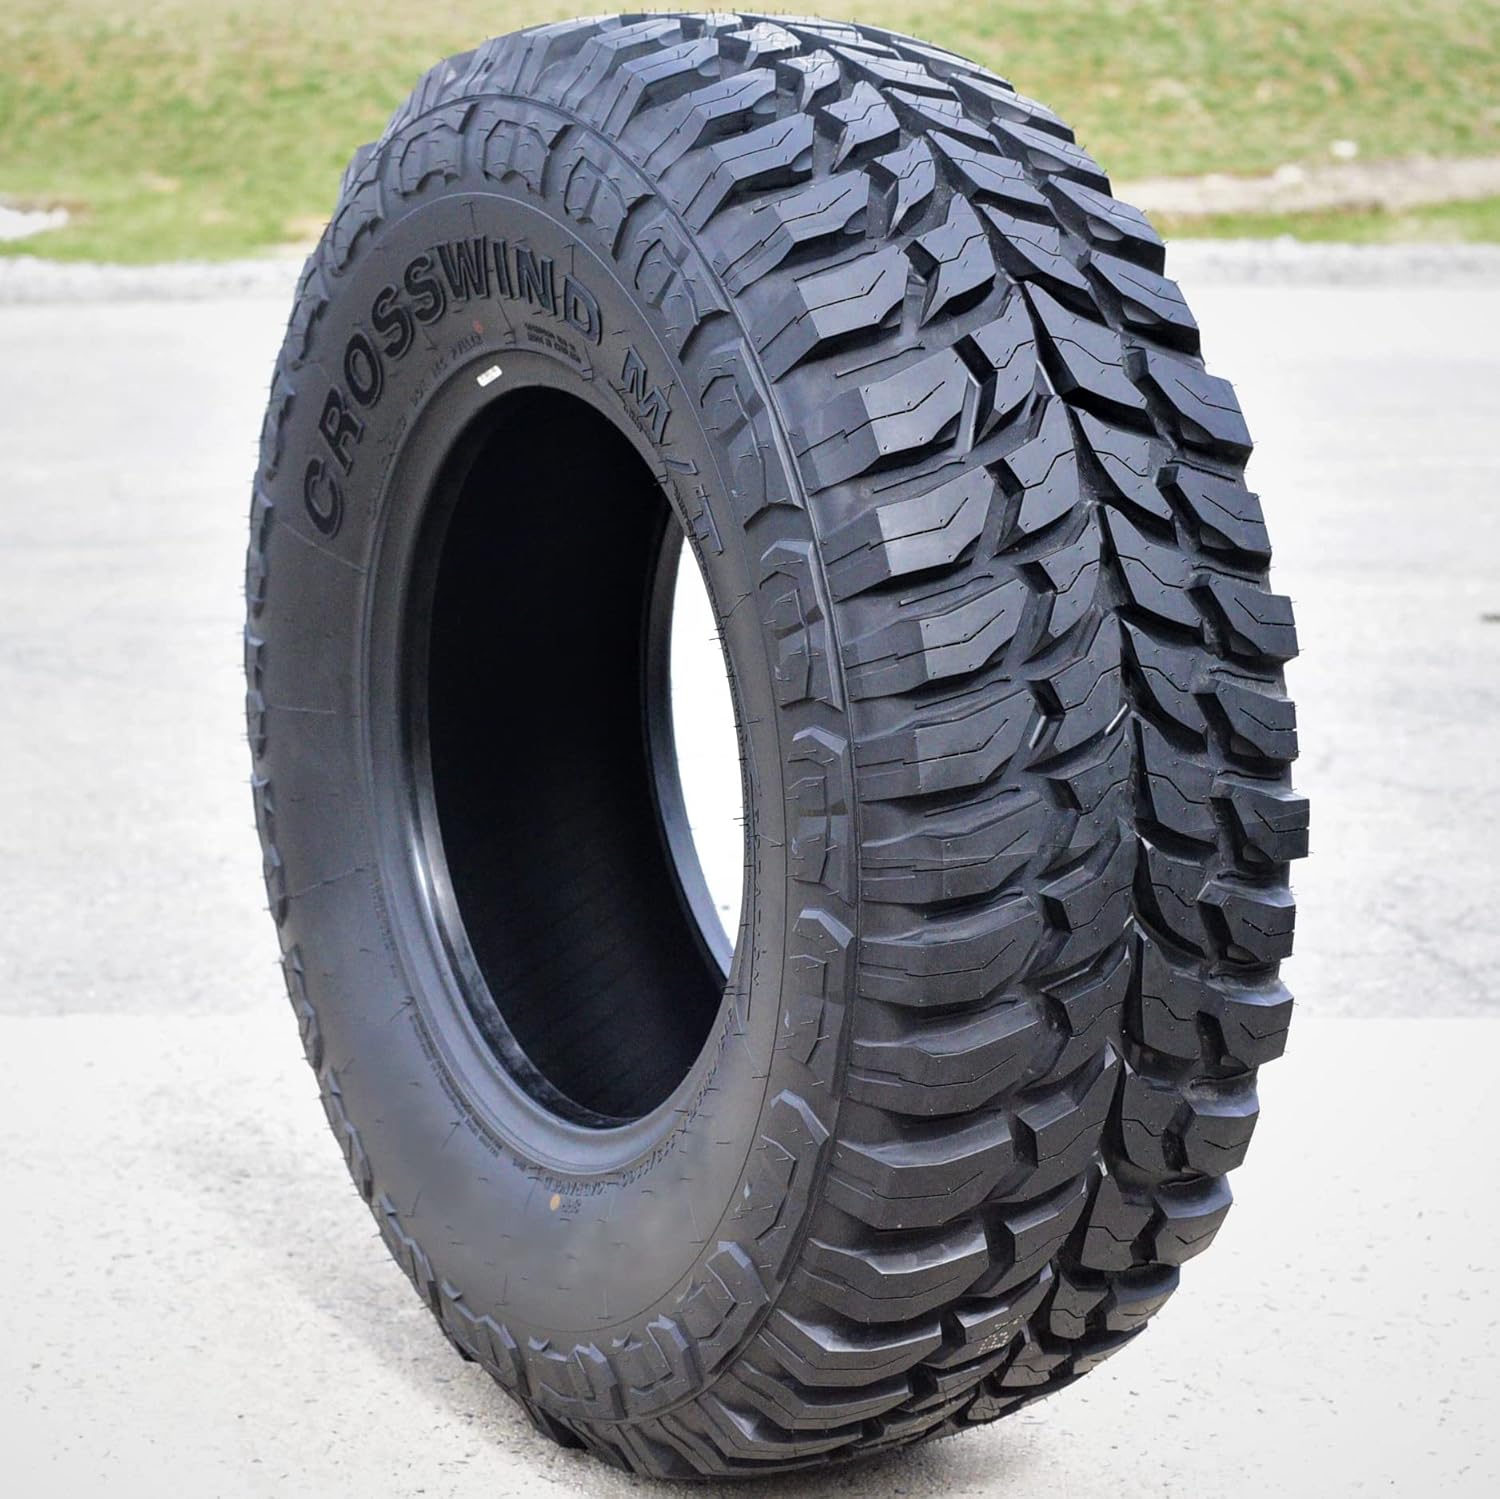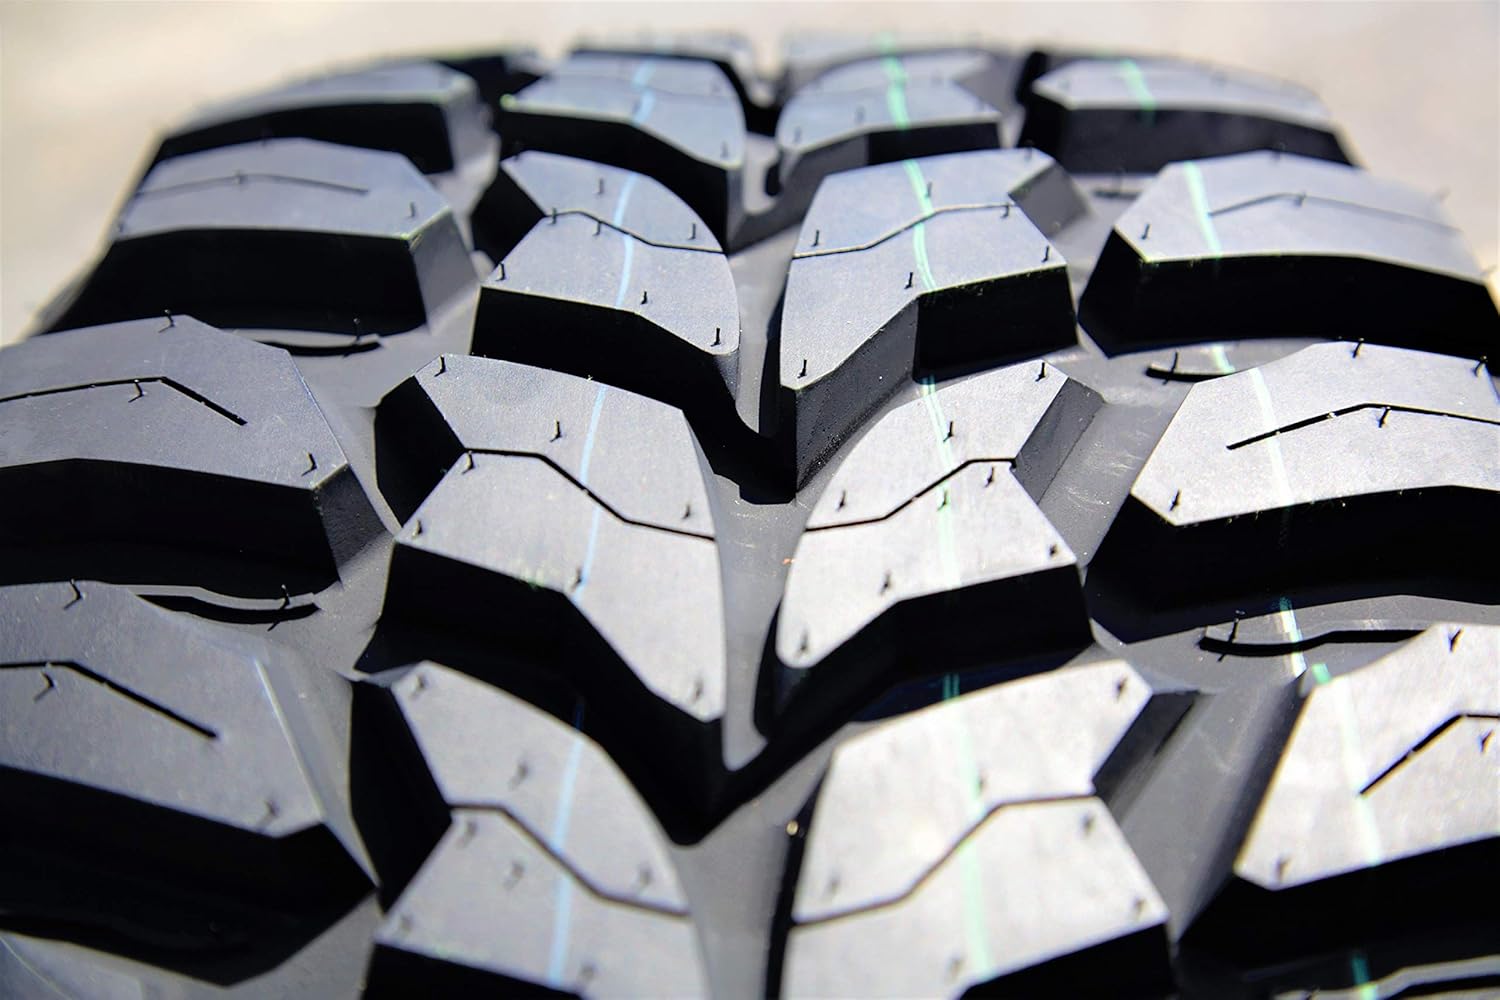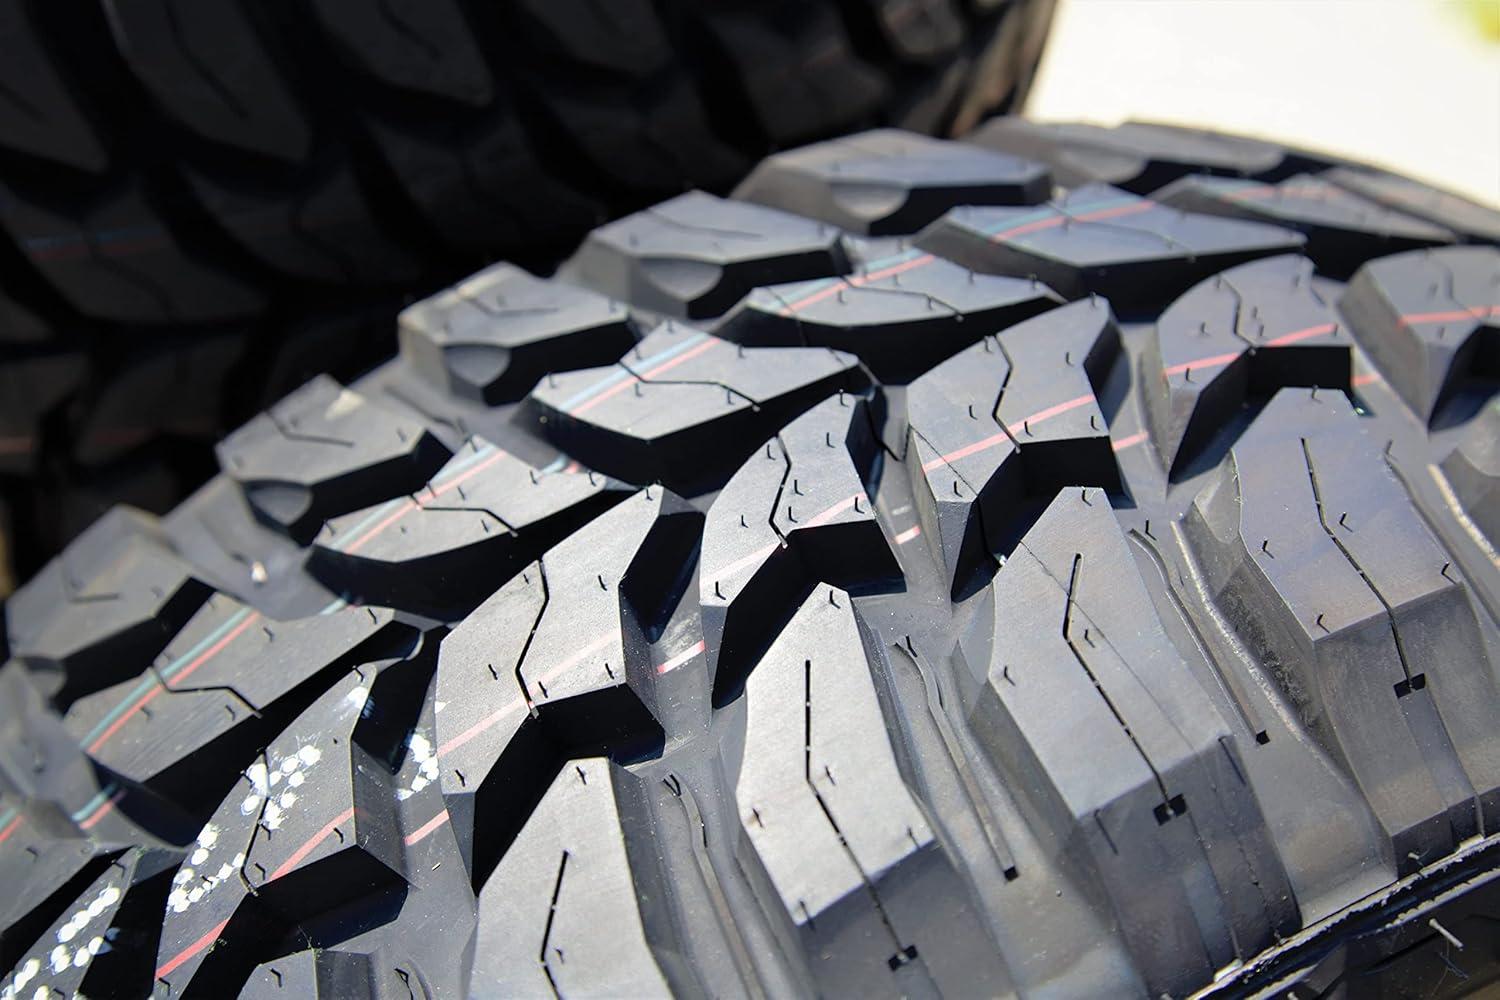
Crosswind M/T Mud Radial Tire-LT285/65R20 127/124Q LRE 10-Ply
Category: Automotive
Crosswind M/T  The Crosswind M/T is a mud terrain all season tire manufactured for SUVs and light truck vehicles. The open tread pattern promotes remarkable all weather traction, while the wide grooves effectively resist hydroplaning situations. The rugged tread design with the wraparound shoulder tread pattern enhances the off-road, especially mud terrain, performing capability. The open tread design keeps a clean footprint by dispersing mud and snow from between the tread elements. The tread compound is cut and chip resistant, ensuring a safer off-road drive. The M/T increases the steering responsiveness and driving stability with the directional tread design.  Features  All Season Tire – The open tread pattern ensures excellent all weather traction and road gripping ability in dry, wet and winter weather. Hydroplaning – Hydroplaning is avoided as the wide tread grooves actively disperse water and slush from below the tire’s footprint. Mud Terrain Tire – The rugged, directional tread pattern and the wraparound shoulder tread design enhance the mud terrain road gripping ability. Self-cleaning Tread – The open tread design cleans out mud and snow and ejects rocks stuck between the tread elements to maintain a clean footprint. Durable – The tread compound is especially durable as it prevents cuts and chipping from damaging the tire both on and off-road. Handling – The steering and the driving stability are enhanced with the directional tread pattern and the shoulder tread block.
Features: Treadlife: N/A | Season: All Season | Performance: Mud Terrain | Car Type: Light Truck | Load Range E, 10-Ply Rated, 10-PR